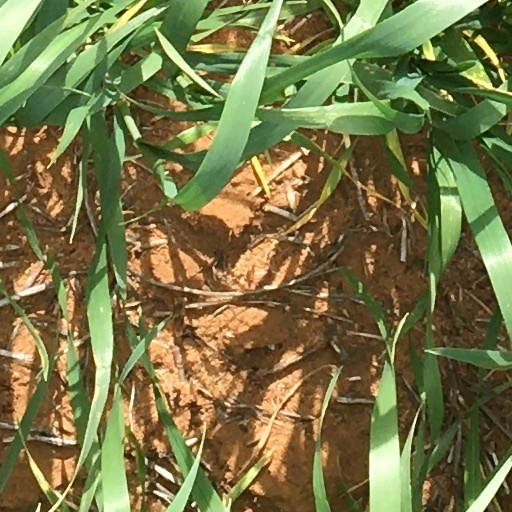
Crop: wheat